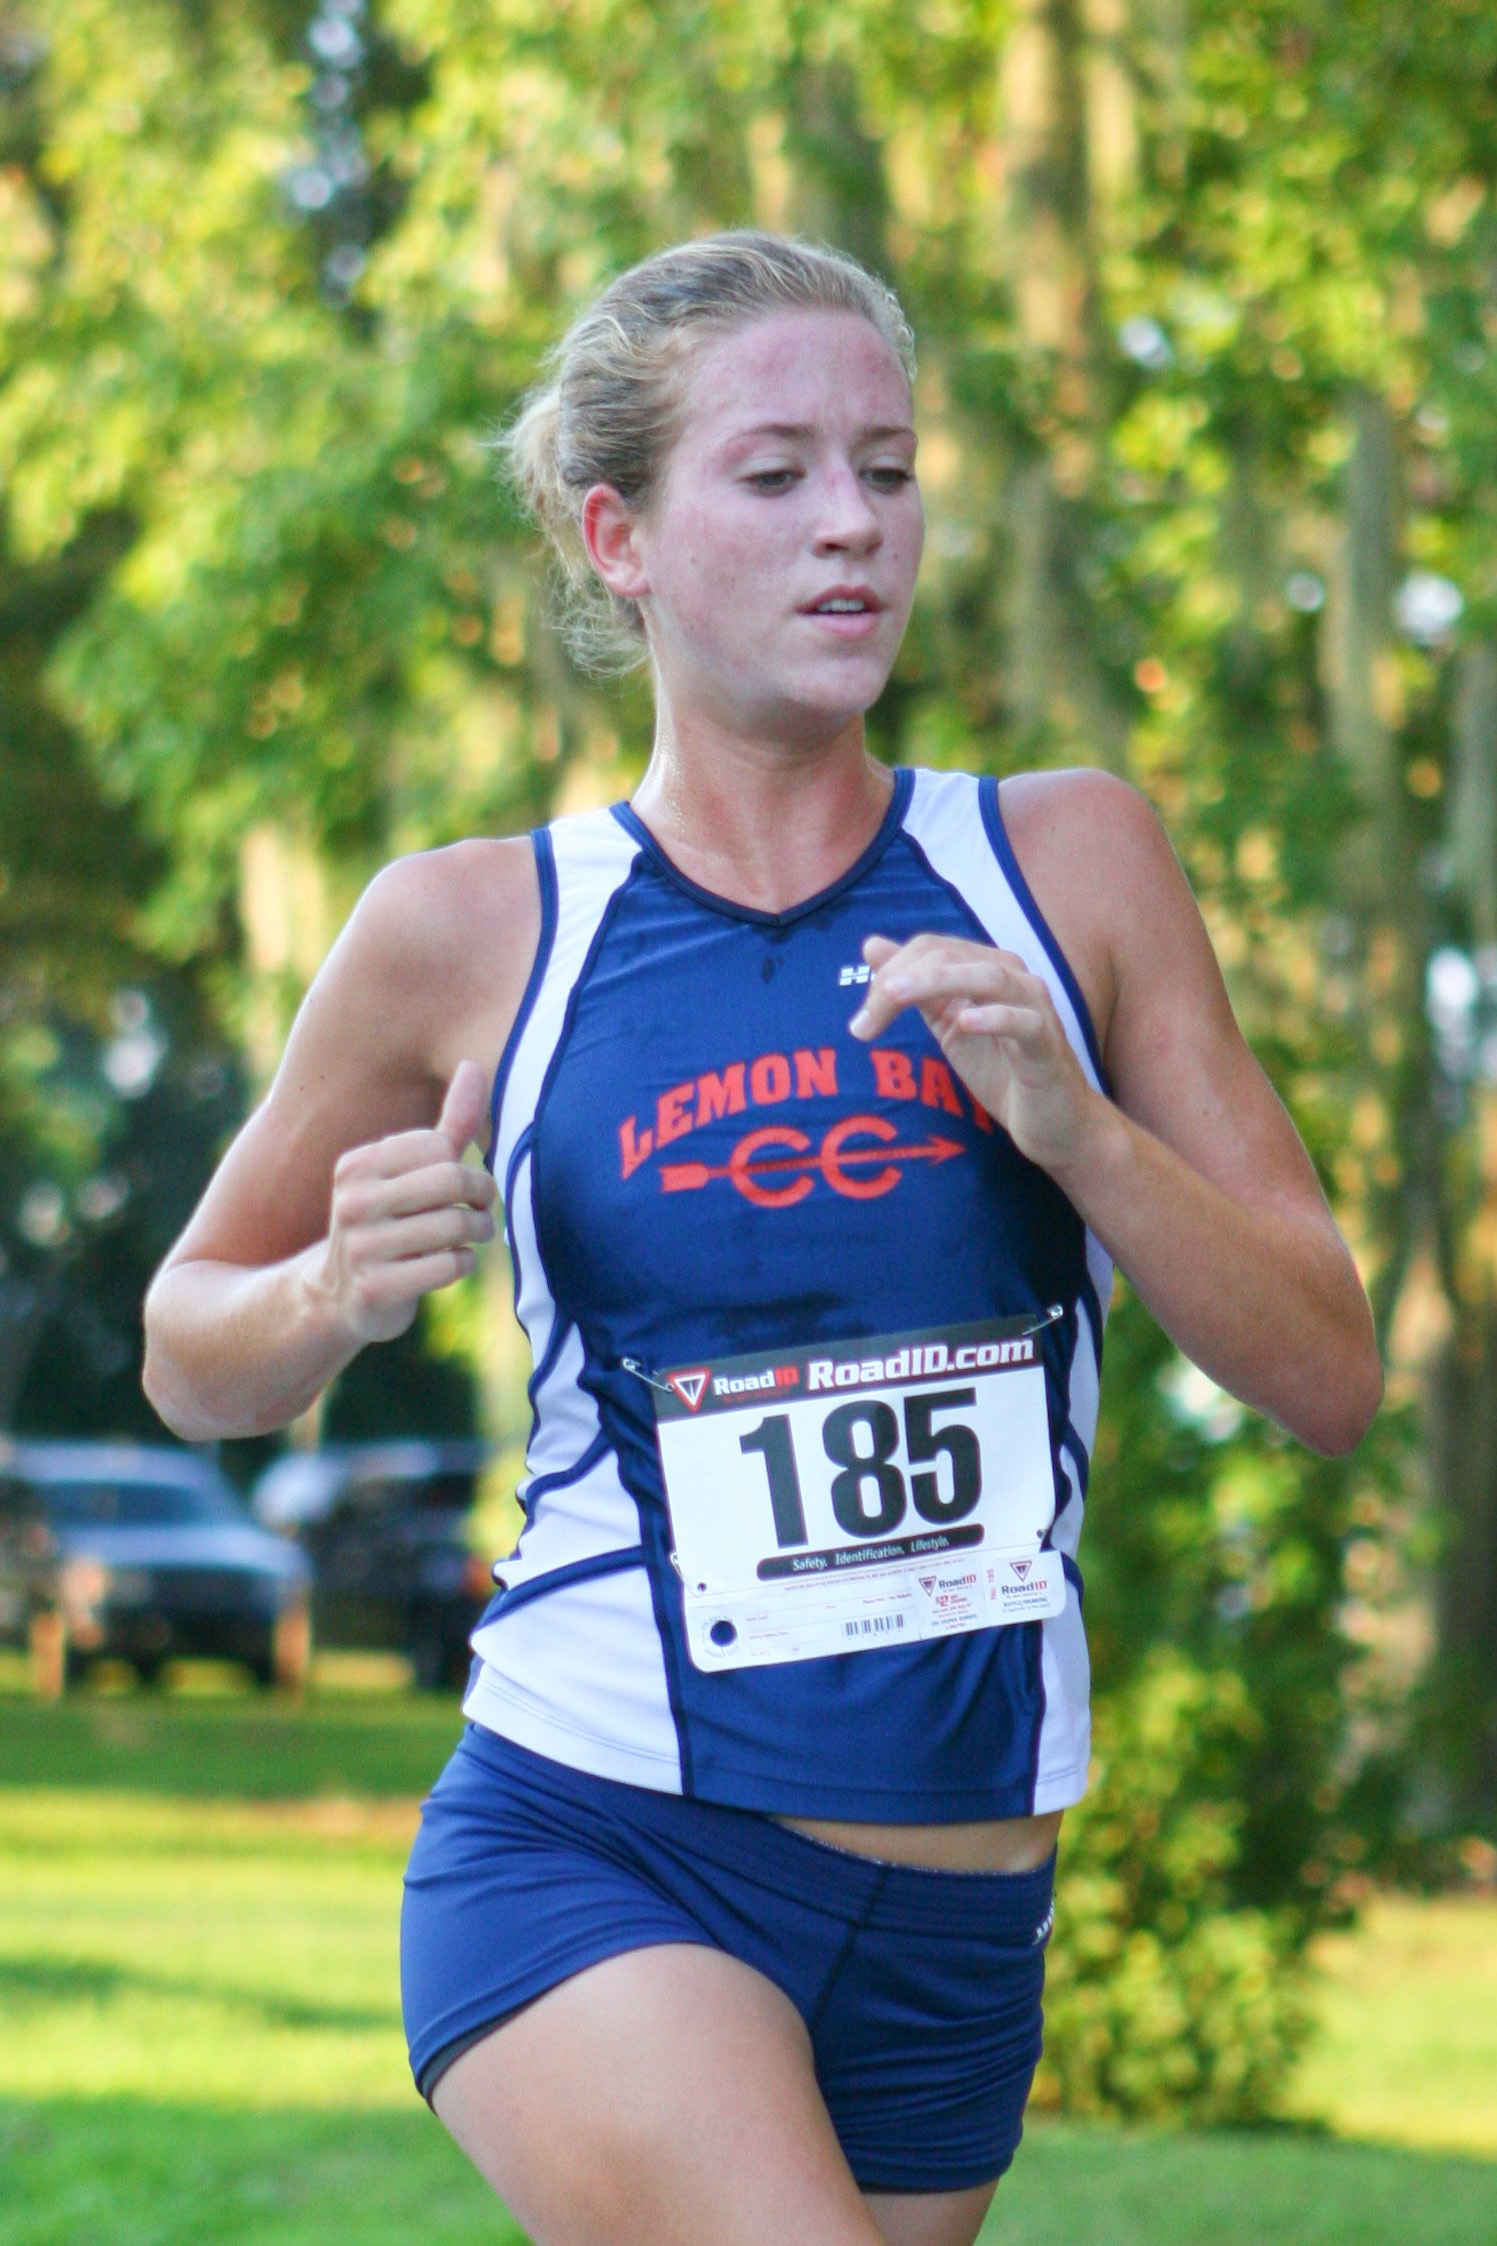
outdoor, person, girl, running, recreation, female, young, jogging, runner, exercise, healthy, fitness, race, sports, endurance, athlete, athletics, sprint, jog, physical exercise, fitness woman, fitness girl, outdoor recreation, human action, endurance sports, ultramarathon, duathlon, long distance running, cross country running, half marathon, heptathlon, middle distance running, 800 metres